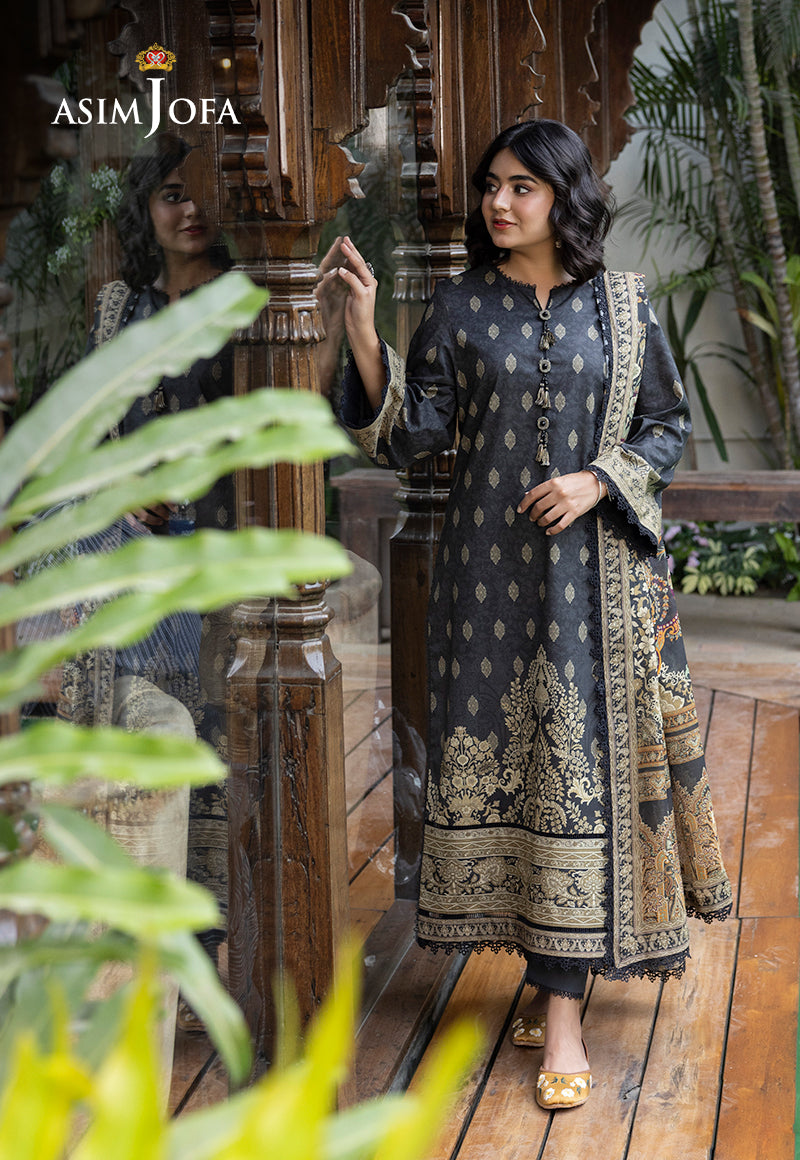
black multi embroidered salwar kameez